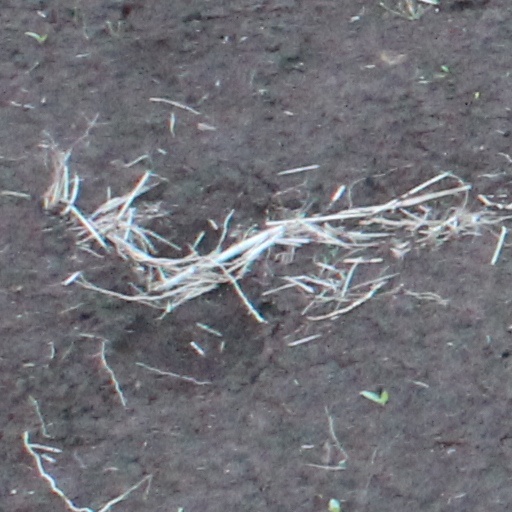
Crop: wheat